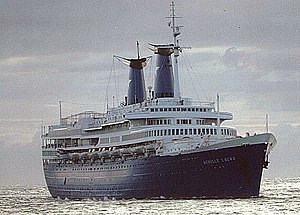
Achille Lauro
Achille Lauro
Achille Lauro var et italiensk passagerskib. Det var oprindelig bygget som et hollandsk passagerskib ved navn Willem Ruys, der i 1964 blev solgt til det italienske rederi Flotta Lauro Line. I kraftigt ombygget og moderniseret form blev skibet i 1966 indsat i rederiets flåde af krydstogtskibe under sit nye navn. Skibet er bedst kendt for i 1985 at være genstand for en kapring.